Frank Aiken

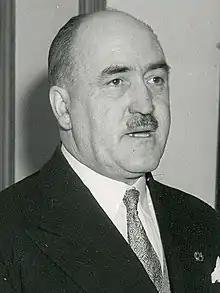
Aiken in 1944

Francis Thomas Aiken (13 February 1898 – 18 May 1983) was an Irish revolutionary and politician. He was chief of staff of the Anti-Treaty IRA at the end of the Irish Civil War. Aiken later served as Tánaiste from 1965 to 1969 and Minister for External Affairs from 1951 to 1954 and 1957 to 1969. He was also Minister for Finance from 1945 to 1948, Minister for the Co-ordination of Defensive Measures 1939 to 1945, and Minister for Defence from 1932 to 1939.